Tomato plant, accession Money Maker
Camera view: vertical (180 deg); turntable rotation: 30 degrees
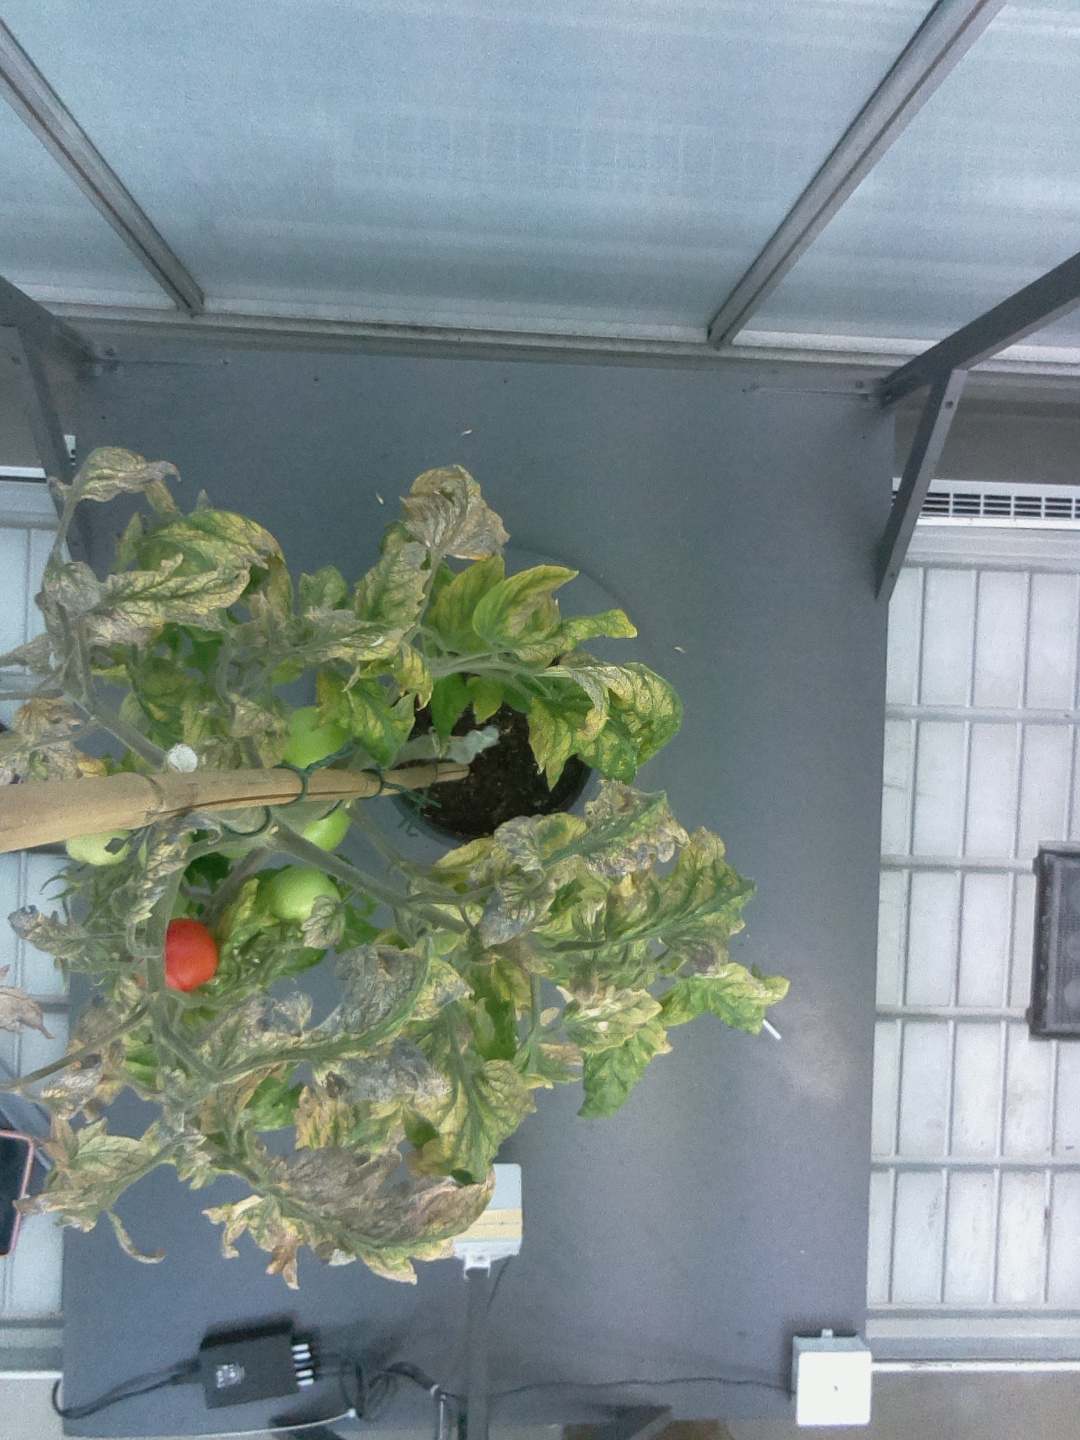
BBCH growth stage 81: 10%-20% of fruits show typical fully ripe color